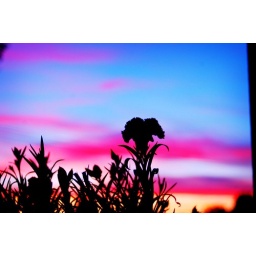
The carnation plant sits on my railing with a colorful sunset in the background.